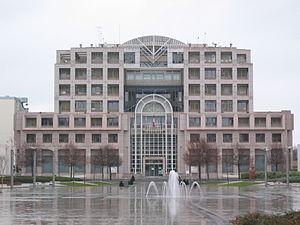
Mairie de Colomiers (Haute-Garonne, France).
Colomiers est une commune française située dans le département de la Haute-Garonne.
Cet article dresse une liste par ordre de mandat des maires de Colomiers.